Khao Sam Kaeo

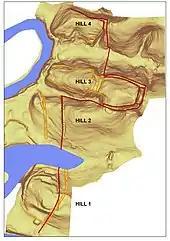
Map of the site of Khao Sam Kaeo showing the four hills that make up the site. Red lines denote earthen walls at the site

Khao Sam Kaeo is an archaeological site in Thailand's Chumphon province. It is located in Na Cha-ang subdistrict of Mueang Chumphon district, just north of the town of Chumphon, on the east coast of the Malay Peninsula, at the Kra Isthmus. Dated 400–100 BCE, Khao Sam Kaeo served as an extremely important port, as well as a crossroads for Asian connection and interaction, as it sat between the cultural regions of the South China Sea and the Bay of Bengal. There is evidence that material had come from the South China Sea, the Philippines, and Taiwan—all part of the maritime silk road of the time—proving the important technological and cultural connections between the site and these locations. This not only reveals the fact that people from across Asia ended up in Khao Sam Kaeo, but it also supports the idea that there was a transfer of ideas. When reviewing the material culture found at Khao Sam Kaeo, the transfer of ideas and trans-Asian connection becomes abundantly clear, especially when looking at ceramics, stone adzes, pendants, and jewelry. Data and research also point to the idea that foreign craftsmen stayed for long periods of time at Khao Sam Kaeo. Pottery and stone works made in an Indian technical style yet supposedly made locally support this idea. Collectively, evidence regarding material culture, raw materials, and biological data support the idea that the connections made at Khao Sam Kaeo were more than just trade and diffusion.